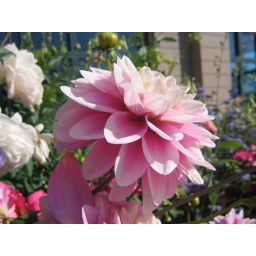
Yesterday I found an office building in downtown Sunnyvale that has a treasure trove of flowers in the courtyard.